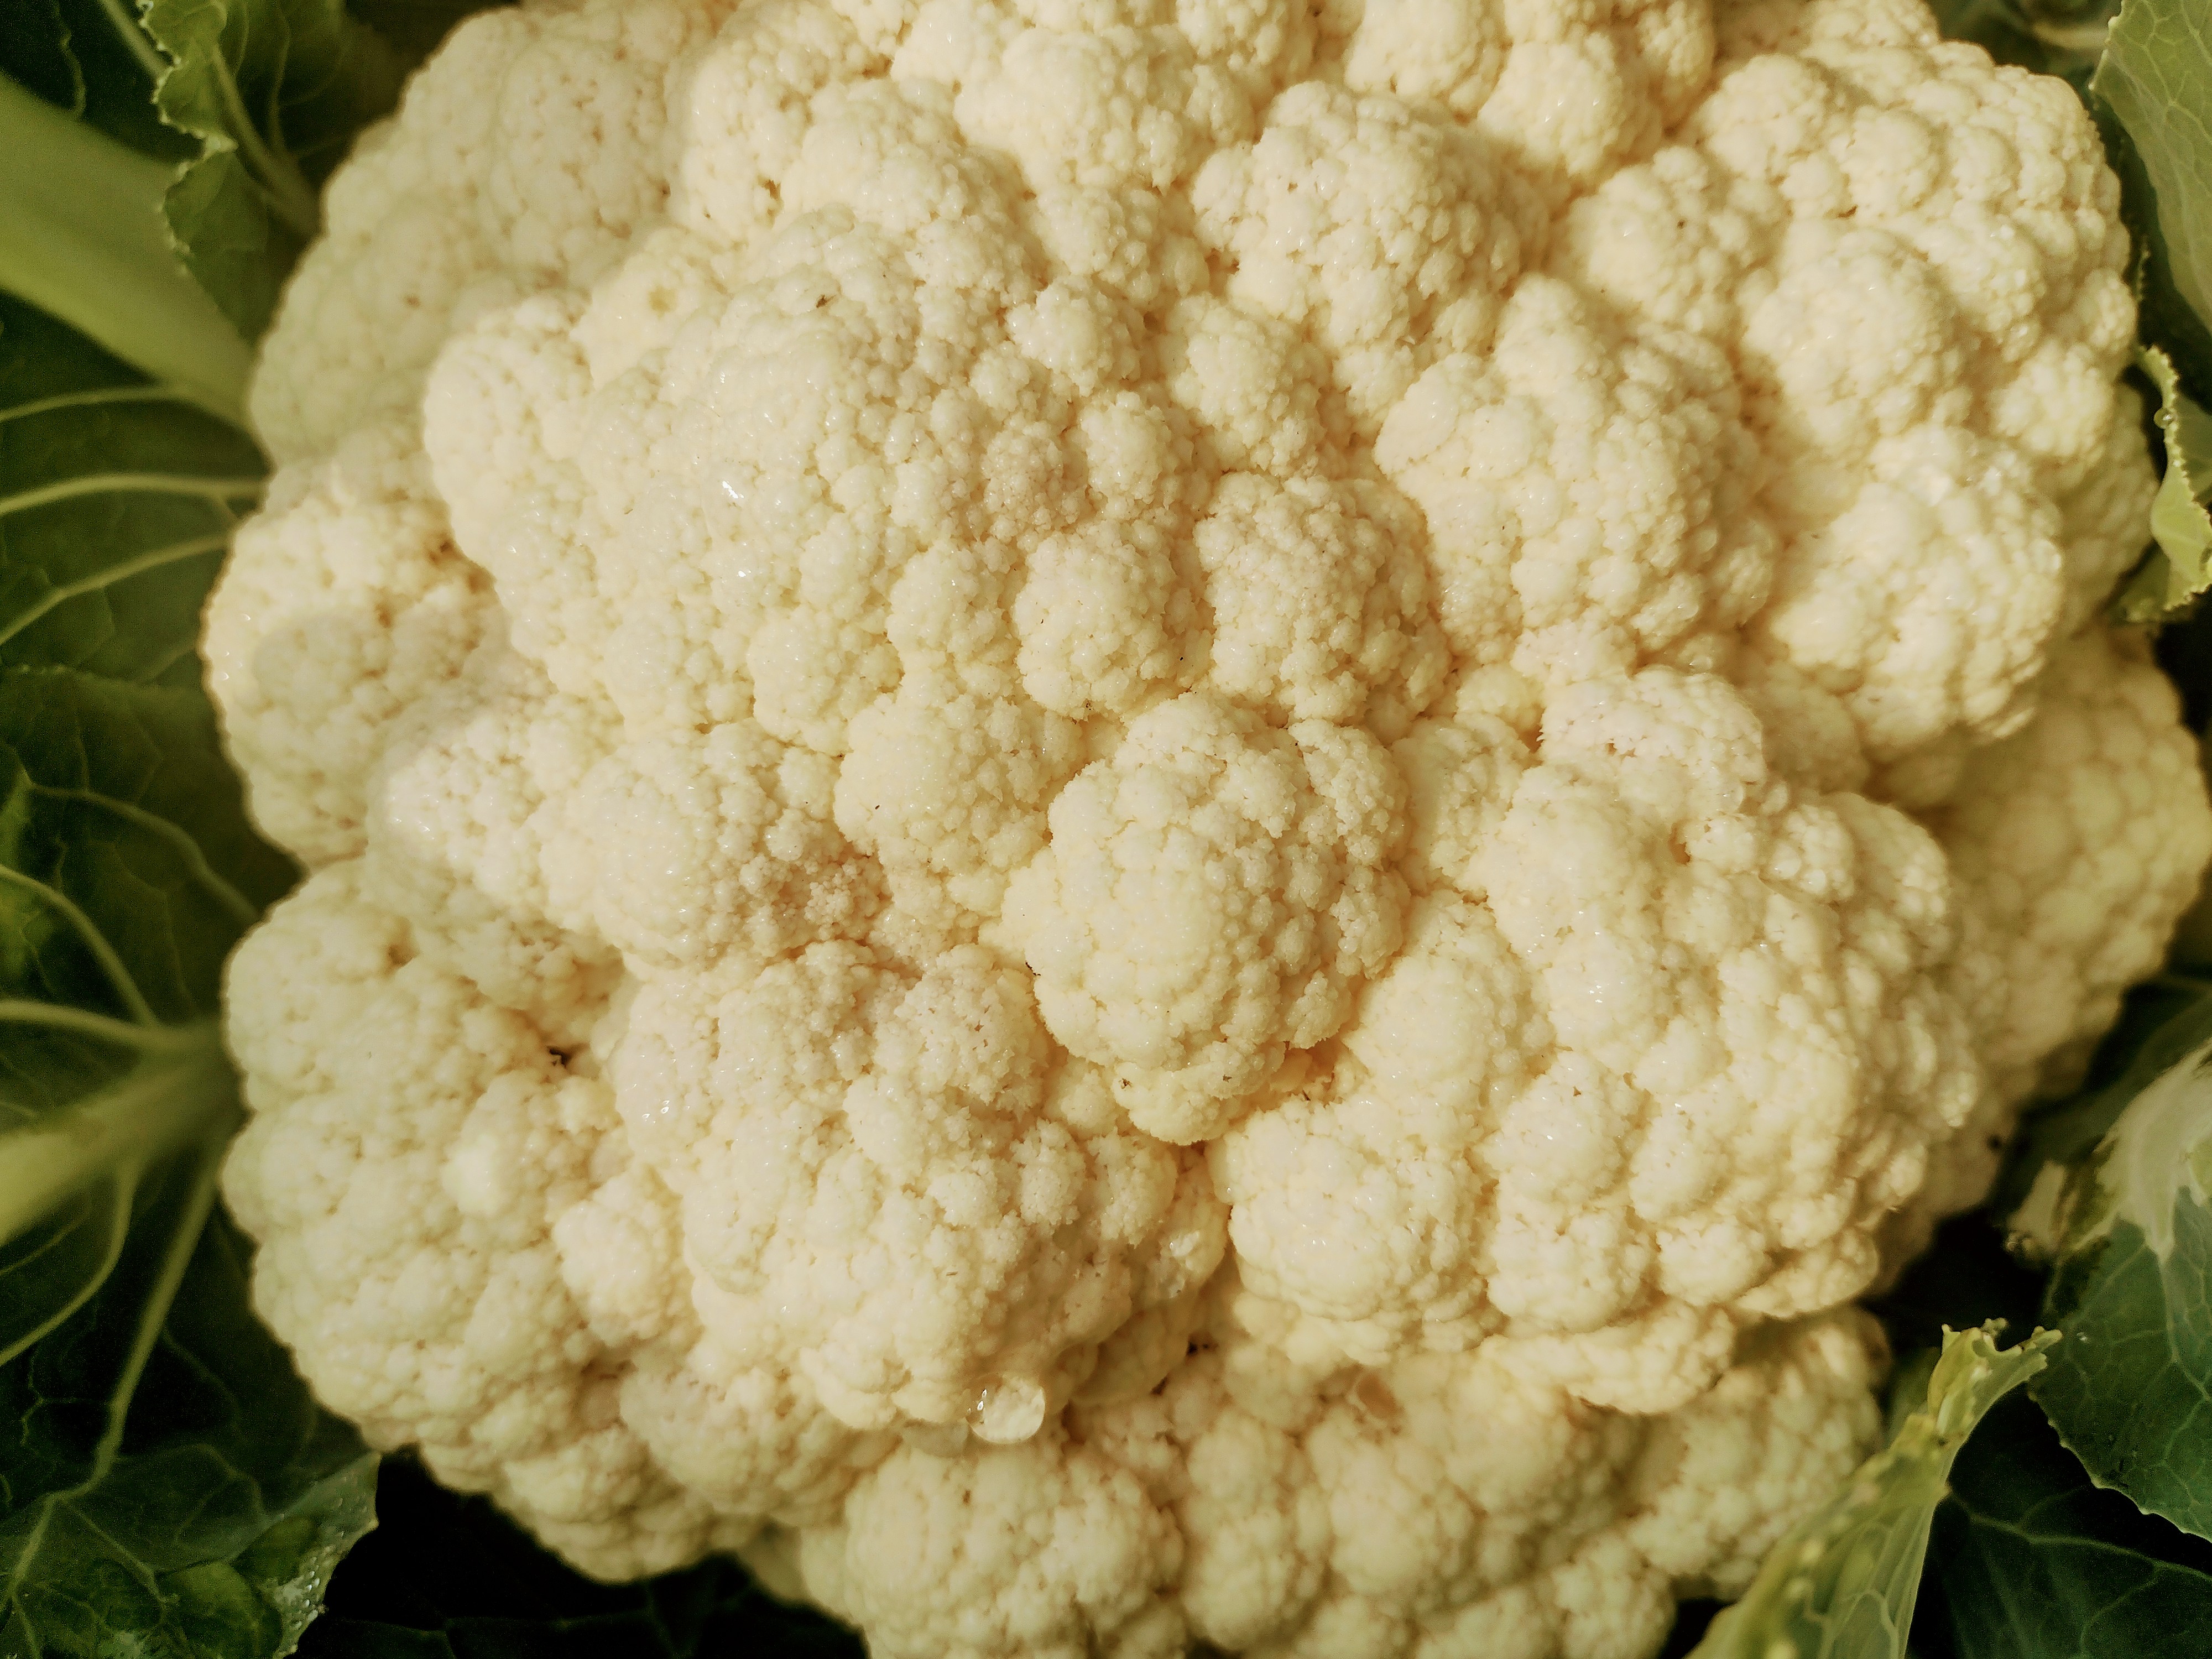
Label: No disease